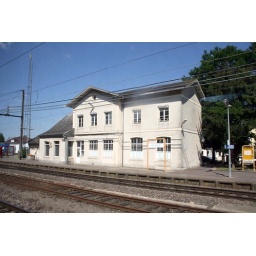
This is the station in OetrangePlease excuse the blurriness but this was taken from a moving train out the window